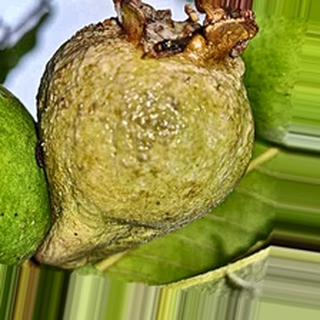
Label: guava_fruit_fly